Fantastic Voyage (TV series)

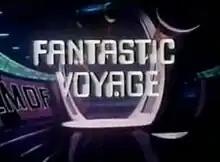
Title card

Fantastic Voyage is an American animated science fiction television series based on the famous 1966 film directed by Richard Fleischer. The series consists of 17 half-hour episodes, airing Saturday mornings on ABC-TV from September 14, 1968, through January 4, 1969, then rebroadcast the following fall season. The series was produced by Filmation Associates in association with 20th Century Fox Television. A "Fantastic Voyage" comic book, based on the series, was published by Gold Key and lasted two issues.